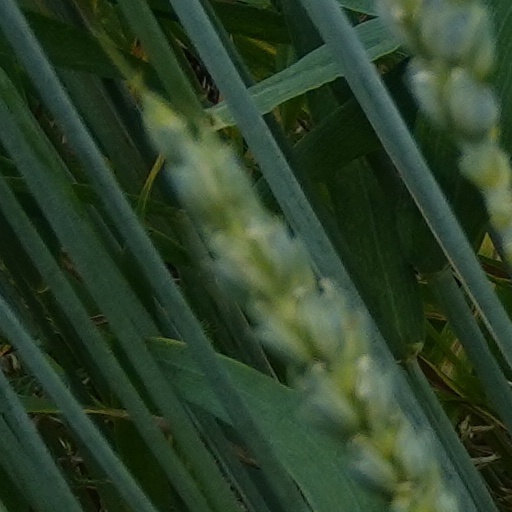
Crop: wheat